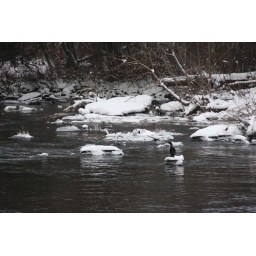
Lays its eggs in a paper bag